Rushford, Minnesota

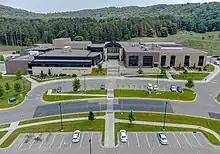
Rushford-Peterson Schools

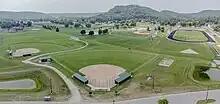
Athletic fields

Rushford is associated with nearby Peterson, Minnesota in Rushford-Peterson School District. Superintendent is Ben Bernard.